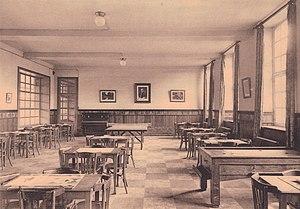
petit séminaire de Bonne-Espérance (Belgique), la salle de jeux de la section de philosophie préparatoire (XXe siècle), avec un portrait du pape Pie XI en arrière-plan.
Le collège Notre-Dame de Bonne-Espérance est un établissement d'enseignement primaire et secondaire situé à Vellereille-les-Brayeux en Belgique. Il est fondé le 4 mai 1830 dans les bâtiments historiques de l'ancienne abbaye de Bonne-Espérance et destiné initialement à la formation des prêtres. Une section de philosophie préparatoire au grand séminaire et une école normale pour instituteurs y ouvrent leurs portes dans les années 1830. L'école normale est transférée à Braine-le-Comte en 1925 et la section de philosophie supprimée en 1968. Toujours en activité, l'école — primaire et secondaire — s'ouvre à l'externat et aux filles en 1985.